Piri Reis map

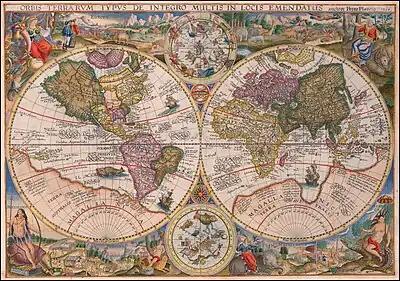
"Terra Australis", or the Southern Land, is depicted on Petrus Plancius's Orbis Terrarum of 1594 as a massive continent, spanning much of the southern hemisphere. Places discovered but little understood are depicted as the Northern edge of "Terra Australis", including Tierra del Fuego south of the Americas and New Guinea.

The Southern Continent stretching across the Atlantic Ocean is most likely "Terra Australis". Some authors have claimed that it depicts areas of South America not officially discovered in 1513, and a popular but disproven hypothesis alleges it to be Antarctica. Maps of the period generally depicted this theoretical southern continent, in various configurations. This land was posited by Roman geographer Ptolemy as a counterbalance to the extensive land areas in the known world.